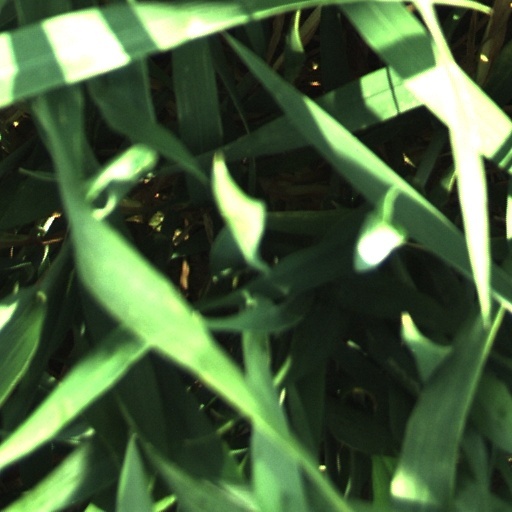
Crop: wheat